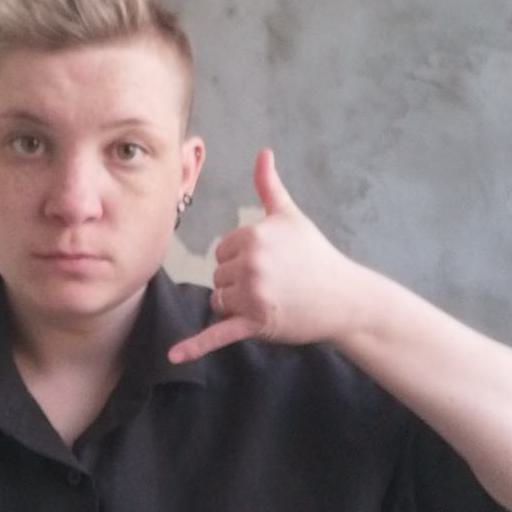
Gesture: call